Kampen Church, Stavanger

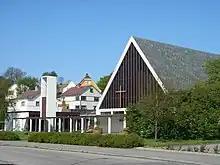
View of the church

Kampen Church is a parish church of the Church of Norway in Stavanger Municipality in Rogaland county, Norway. It is located in the Kampen in the borough of Eiganes og Våland in the city of Stavanger. It is the church for the Kampen parish which is part of the Stavanger domprosti (arch-deanery) in the Diocese of Stavanger. The large, concrete church was built in a rectangular design in 1957 using designs by the architect T. Bryne. The church seats about 280 people.